Not Going Quietly

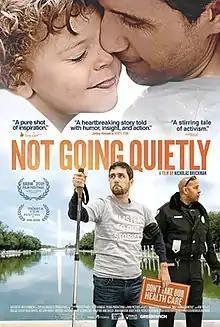
Promotional release poster

Not Going Quietly is a 2021 American documentary film, directed by Nicholas Bruckman and produced by Amanda Roddy, following Ady Barkan, embarking on a national campaign for healthcare reform. Mark Duplass, Jay Duplass and Bradley Whitford serve as executive producers.